Restaurant

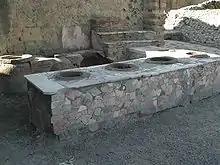
Service counter of a thermopolium in Pompeii

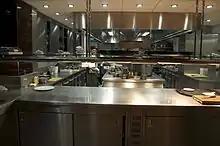
The kitchen of Pétrus, in Central London

A public eating establishment similar to a restaurant is mentioned in a 512 BC record from Ancient Egypt. It served only one dish, a plate of cereal, wildfowl, and onions.